UMB World Three-cushion Championship for National Teams

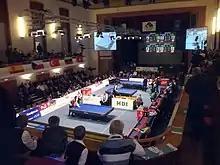
Overview 1 – Viersen 2013

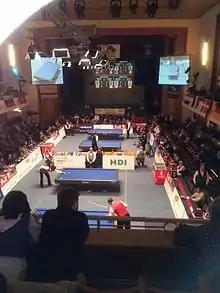
Overview 2 – Viersen 2013

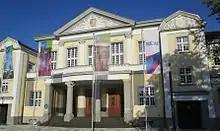
Overview 3 – Festhalle Viersen

The UMB World Three-cushion Championship for National Teams is a professional carom billiards tournament in the discipline of three-cushion billiards where nations are represented by a team of two players. After the first three editions, which took place in various nations and were not scheduled regularly, the Union Mondiale de Billard decided to keep the championships situated in Viersen, Germany and to organize these championships annually.